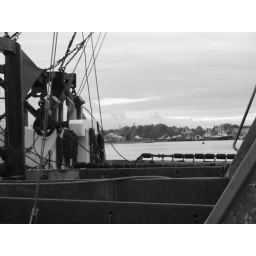
black and white shot of crab boat in New Bedford